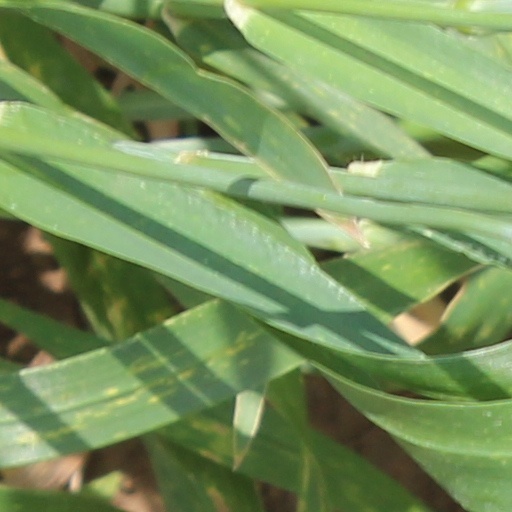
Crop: wheat